George Collingridge

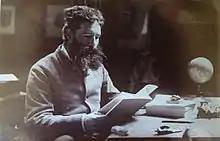
George Collingridge, c.1886

George Alphonse Collingridge de Tourcey (he rarely used 'de Tourcey') (29 October 1847 – 1 June 1931) was an Australian writer and illustrator best known today for his early assertions of Portuguese discovery of Australia in the 16th century.